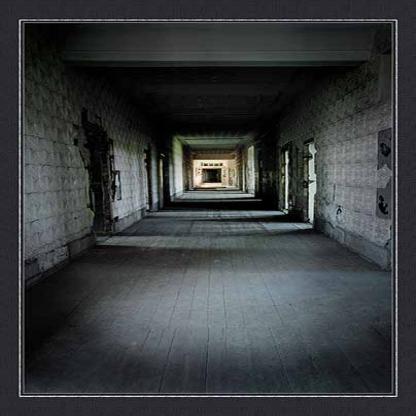
Scene: Indoor